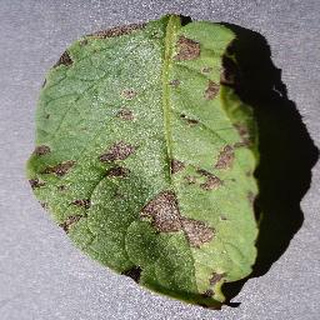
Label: potato_early_blight